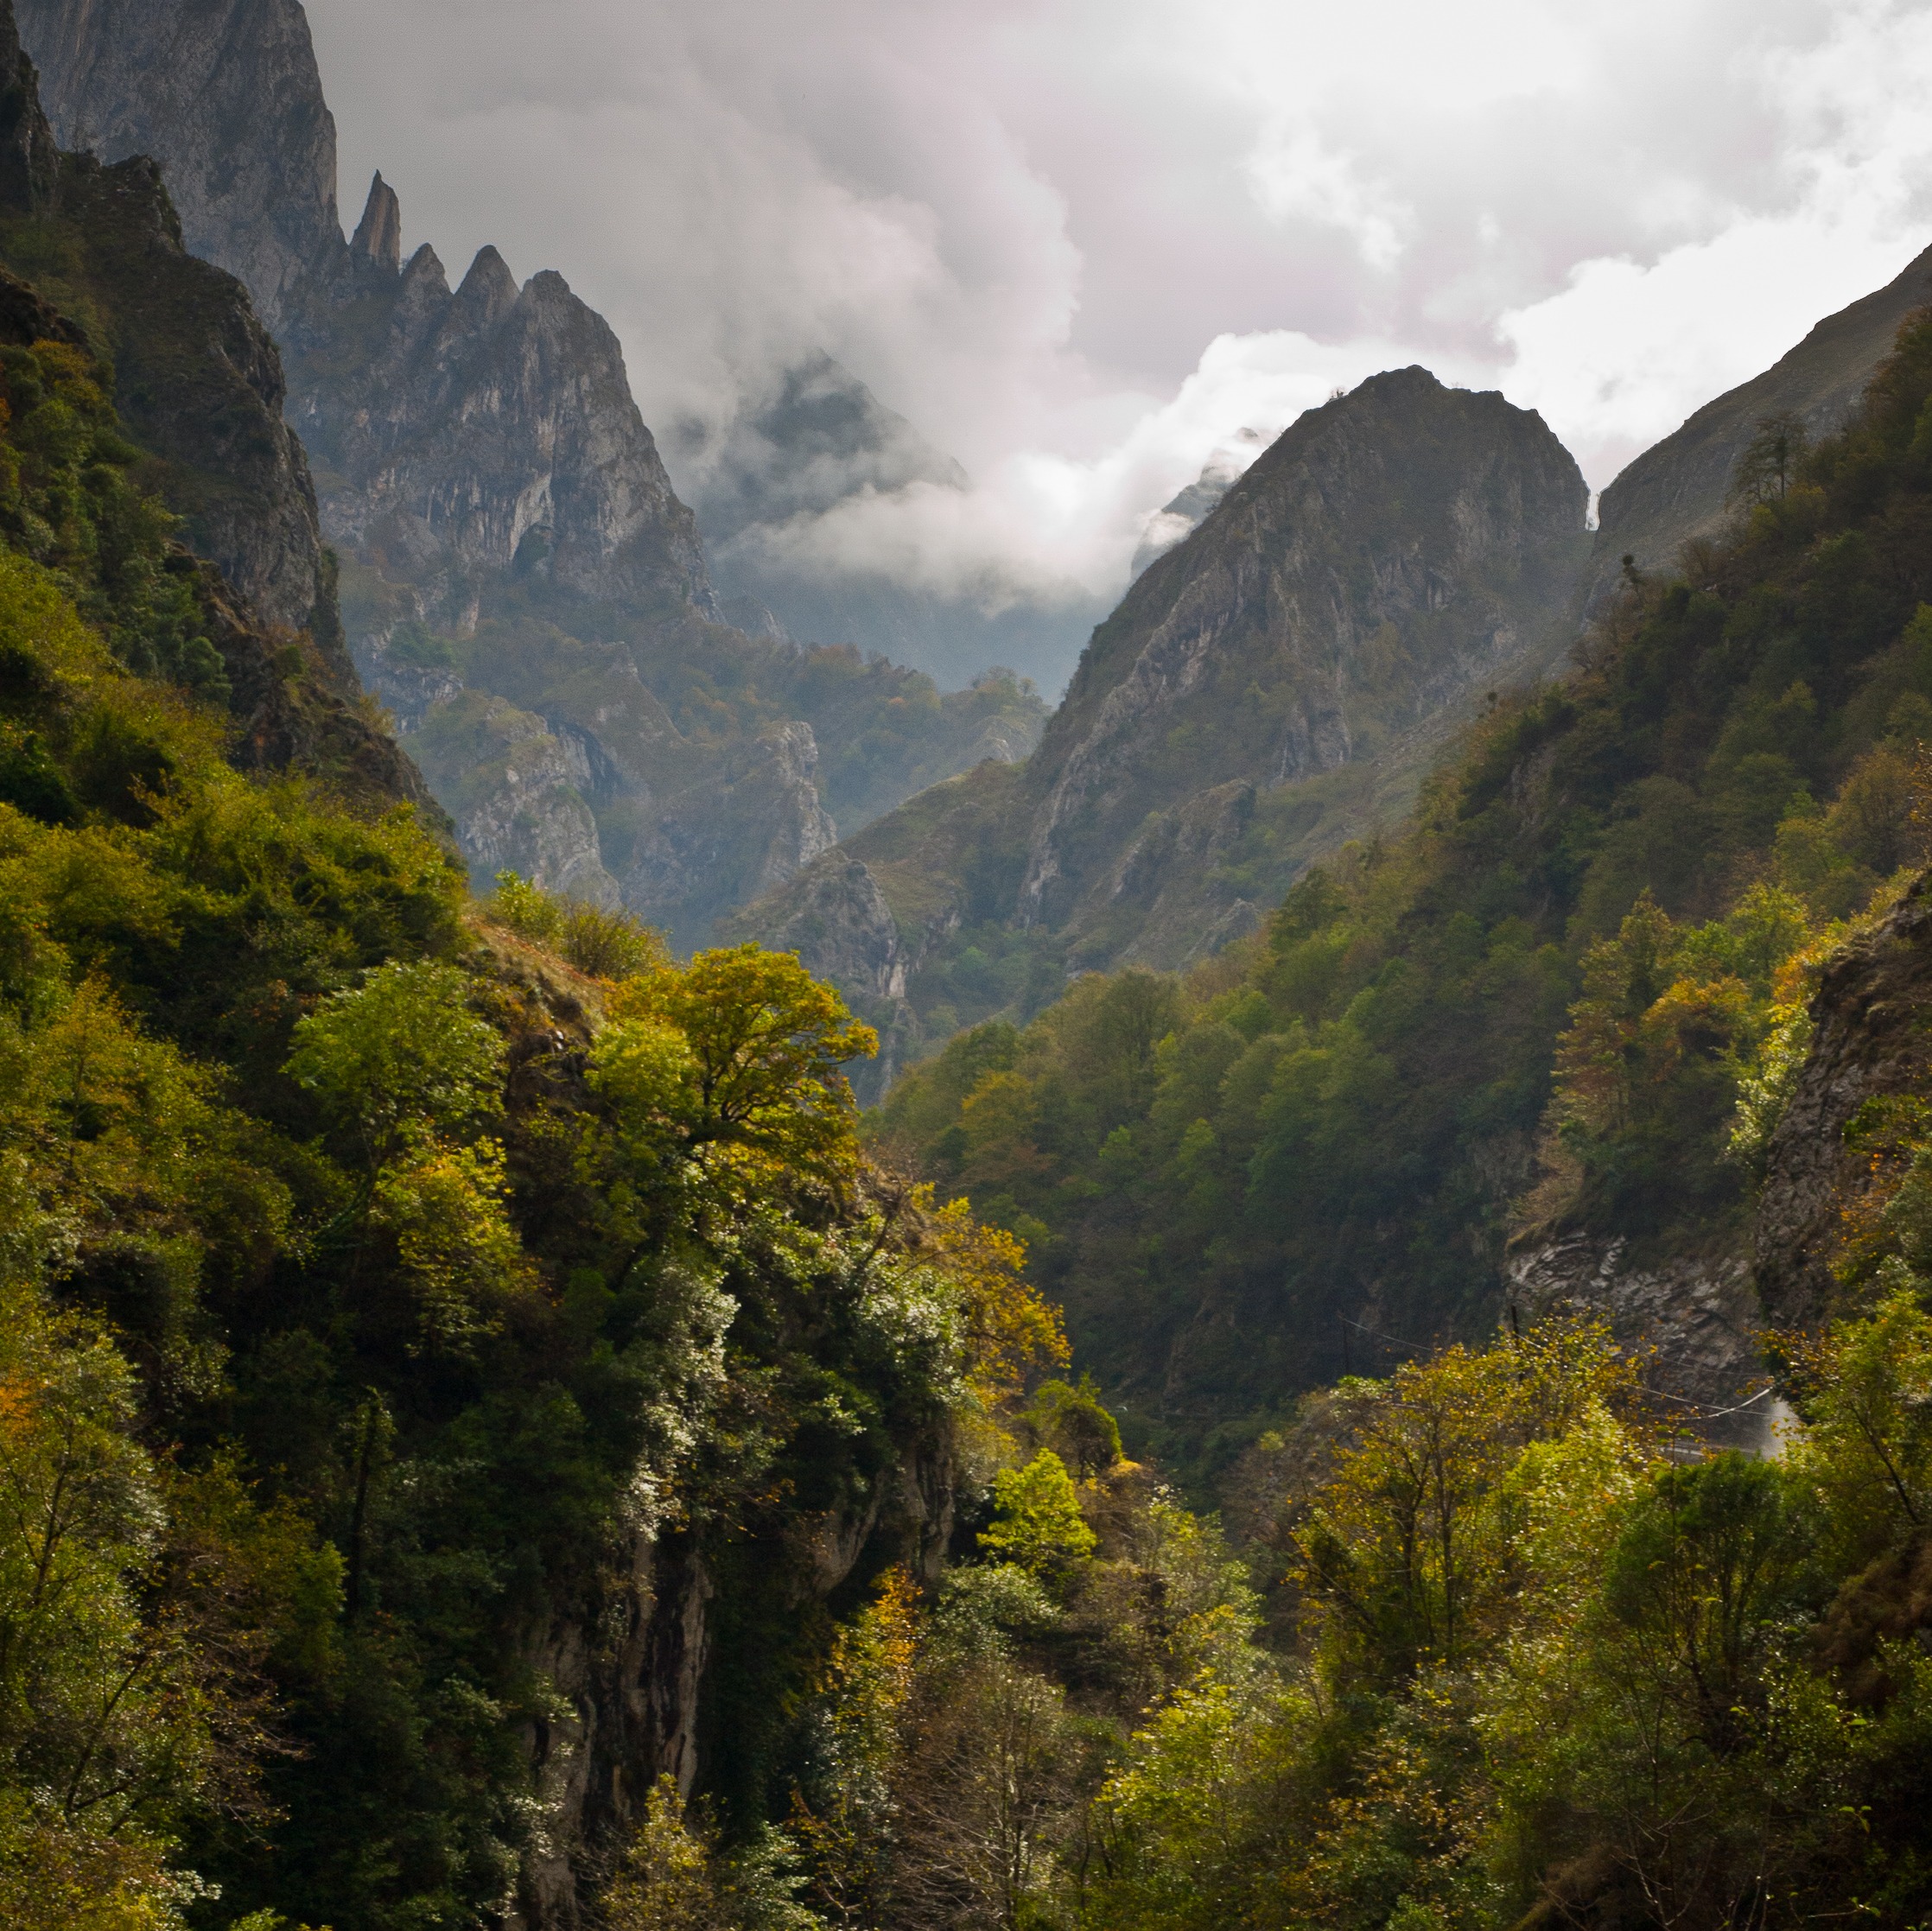
landscape, tree, nature, forest, wilderness, mountain, cloudy, leaf, lake, valley, mountain range, autumn, fjord, national park, ridge, clouds, spain, alps, plateau, landform, picos de europa, mountain pass, geographical feature, atmospheric phenomenon, mountainous landforms, besos